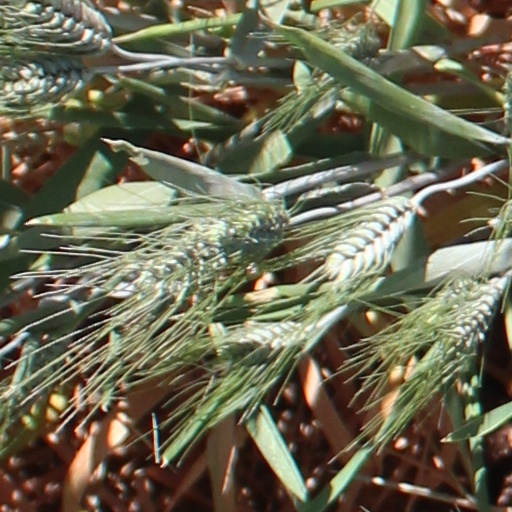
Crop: wheat